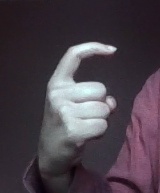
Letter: ra